Rocky III

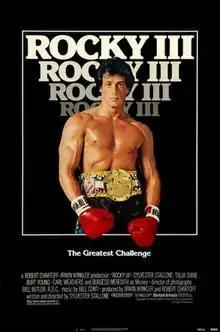
Theatrical release poster

Rocky III is a 1982 American sports drama film written and directed by, and starring Sylvester Stallone. The film is the sequel to "Rocky II" (1979) and the third installment in the "Rocky" franchise. It also stars Talia Shire, Burt Young, Carl Weathers, and Burgess Meredith. In the film, Rocky Balboa (Stallone) faces stiff competition from Clubber Lang (Mr. T), a powerful new contender, and turns to his old adversary Apollo Creed (Weathers) to help him train.